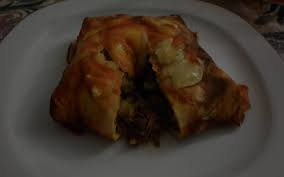
Yemek: et_sote